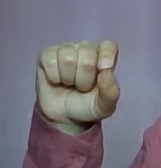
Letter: fa